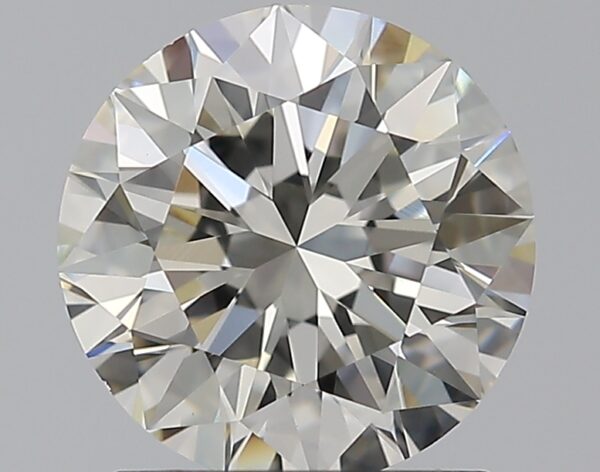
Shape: round
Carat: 1.6
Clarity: VS1
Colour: J
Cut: EX
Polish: EX
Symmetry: EX
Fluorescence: ST
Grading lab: GIA
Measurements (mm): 7.47 x 7.52 x 4.65